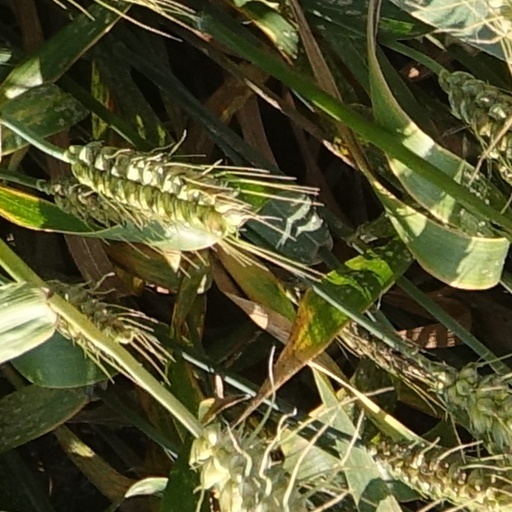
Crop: wheat